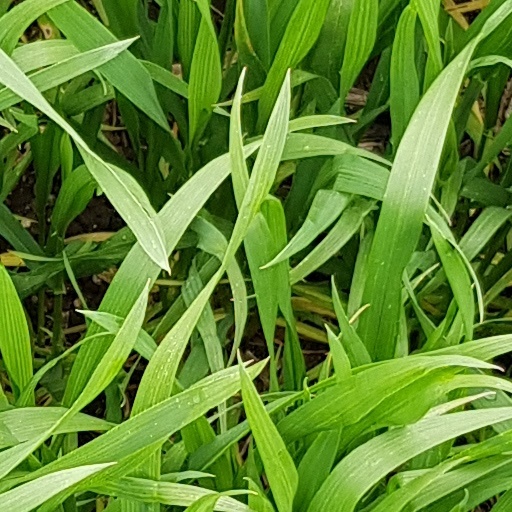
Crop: wheat